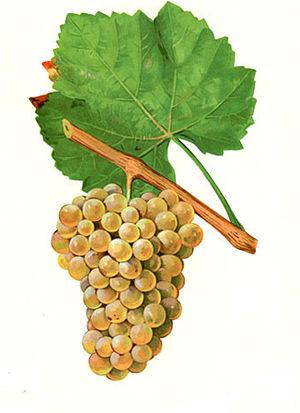
Grappe de Donzellinho branco par Viala et Vermorel